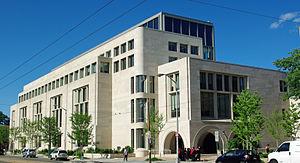
La faculté de droit de Harvard, aussi désignée par le sigle HLS, est l'une des écoles de l'université américaine Harvard, située à Cambridge, dans l'État du Massachusetts. Elle figure parmi les facultés de droit les plus réputées ; elle compte environ 1 800 étudiants et sa bibliothèque est la plus grande dans le monde dans le domaine juridique.